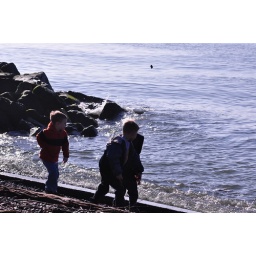
Throwing rocks in the water